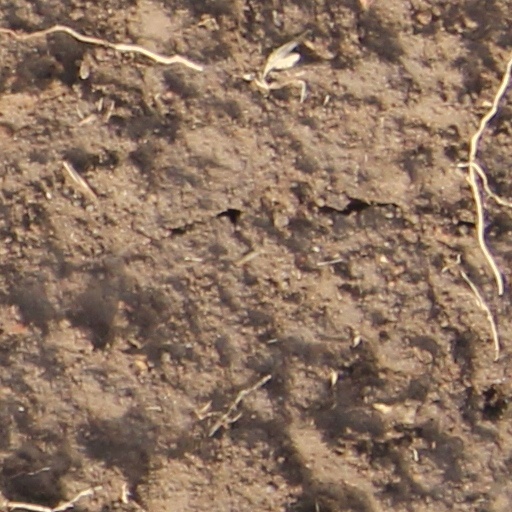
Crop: wheat